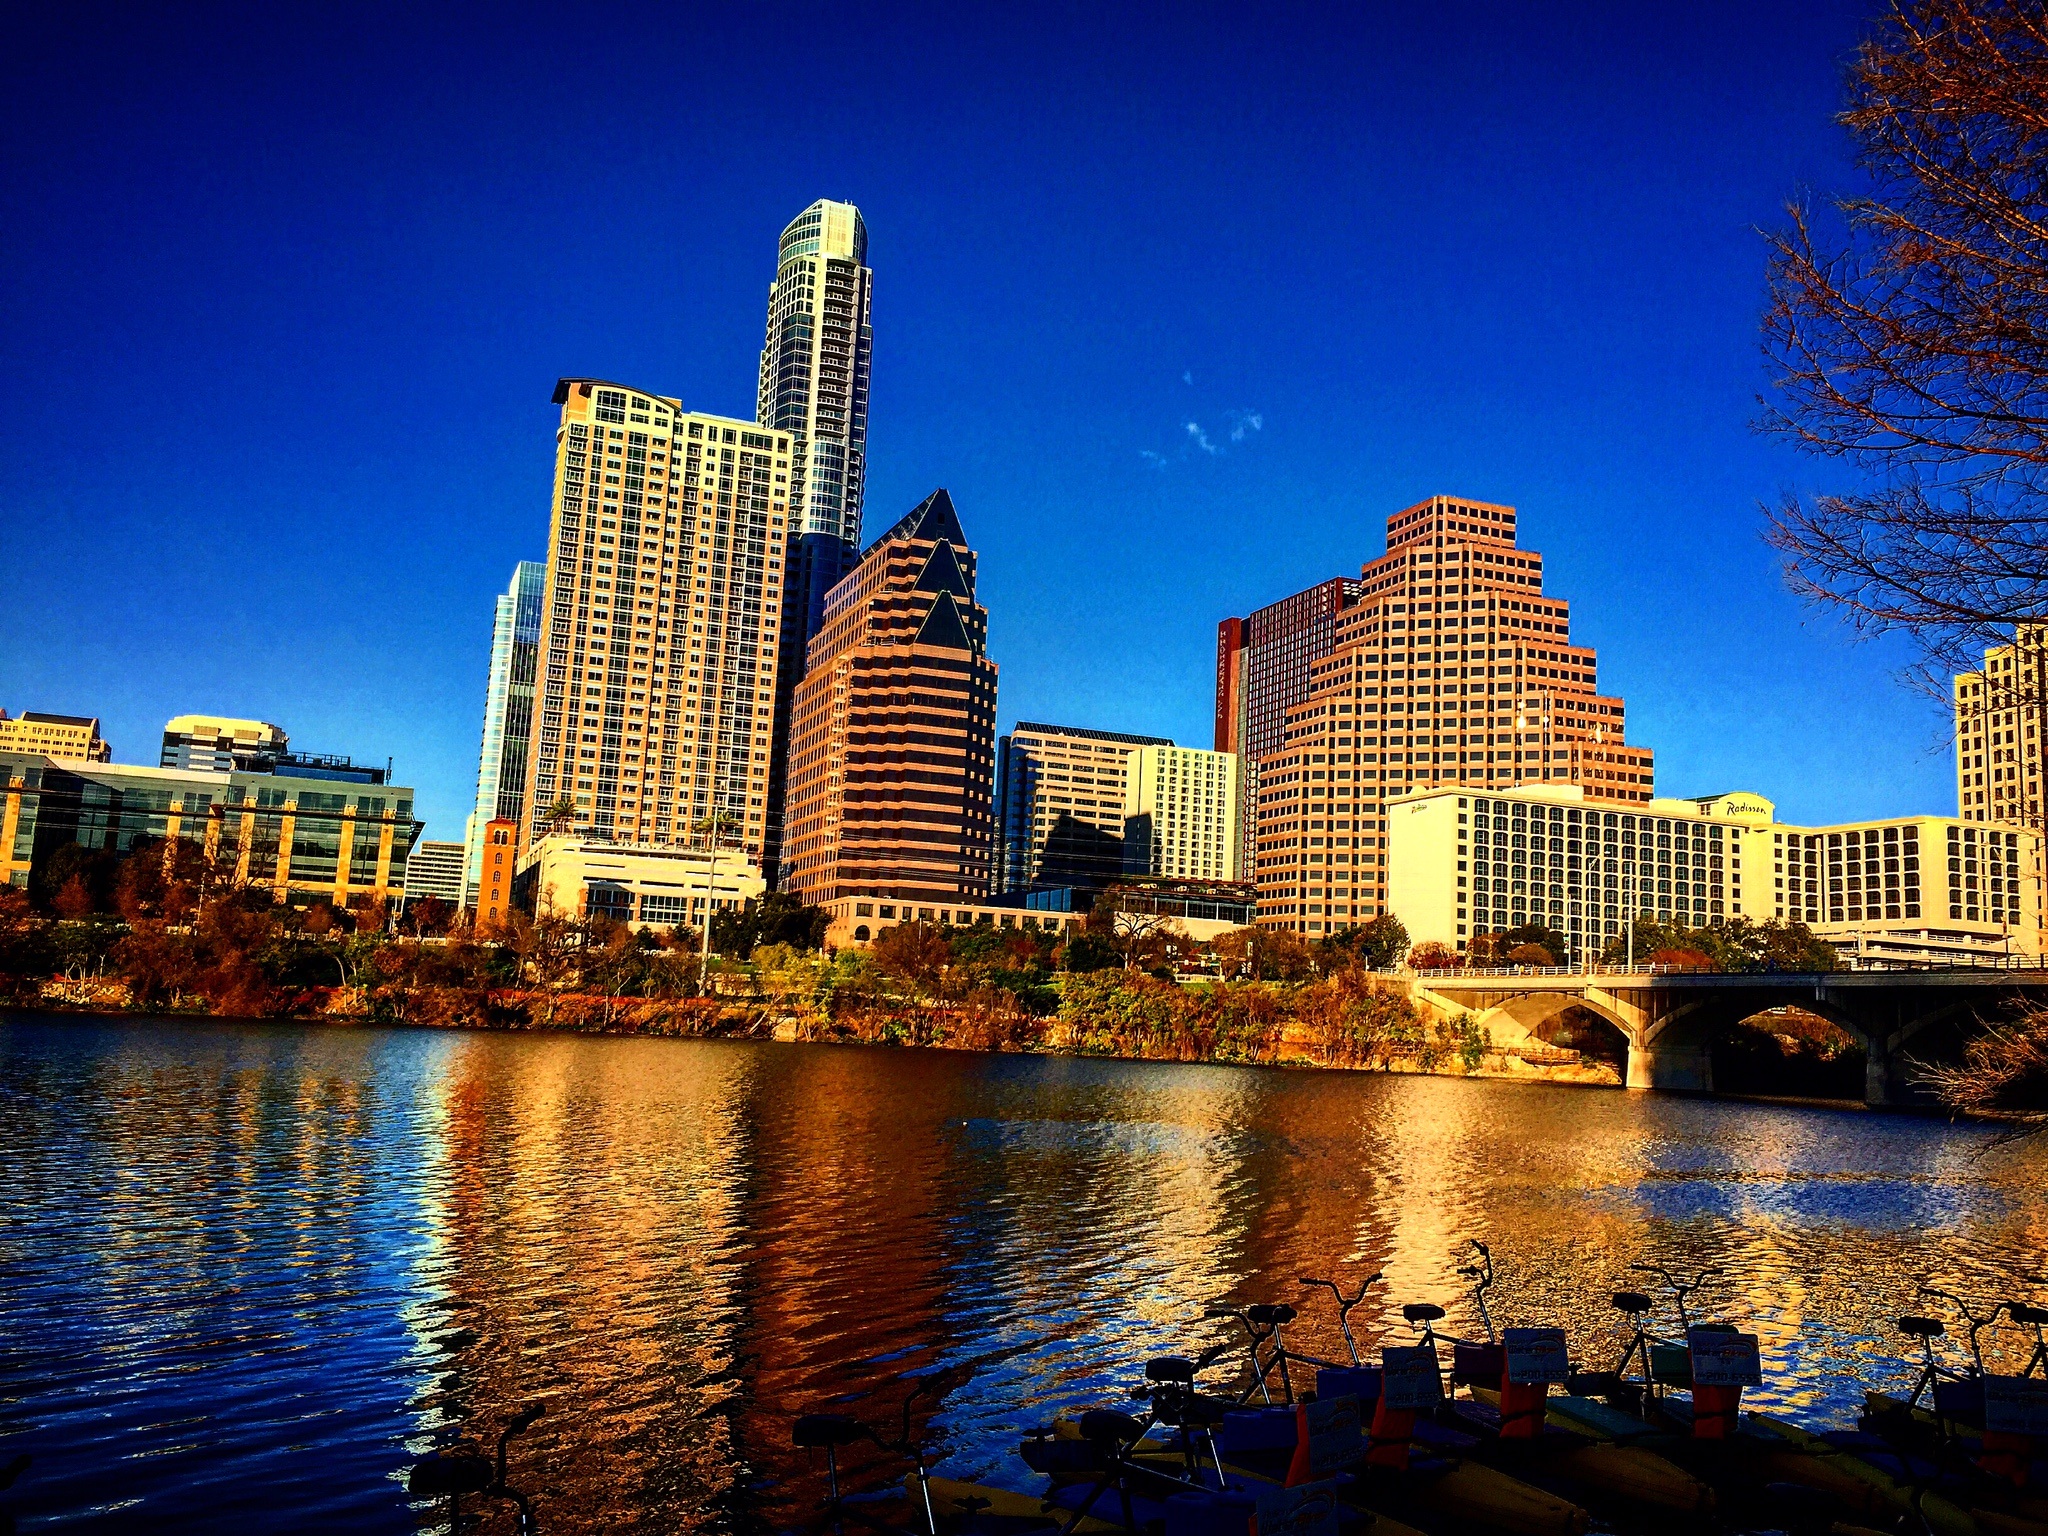
horizon, sunset, skyline, night, city, skyscraper, cityscape, downtown, dusk, evening, reflection, landmark, tower block, metropolis, urban area, geographical feature, human settlement, metropolitan area